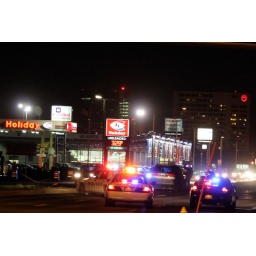
A man was hit by a car crossing 5th Avenue. The road was shut down for almost 3 hours